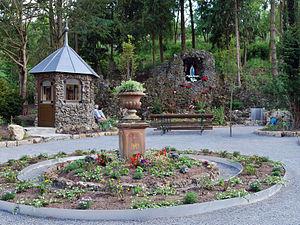
Après les apparitions de Lourdes, de très nombreuses répliques de la grotte de Lourdes sont réalisées, jusqu'en 1914. Ce n'est évidemment pas une date butoir. Après cette date, le nombre de copies de la grotte continue toujours d'évoluer. En 2015, un auteur a répertorié en France plus de 765 sites, et dans le reste du monde 321 copies de la grotte.